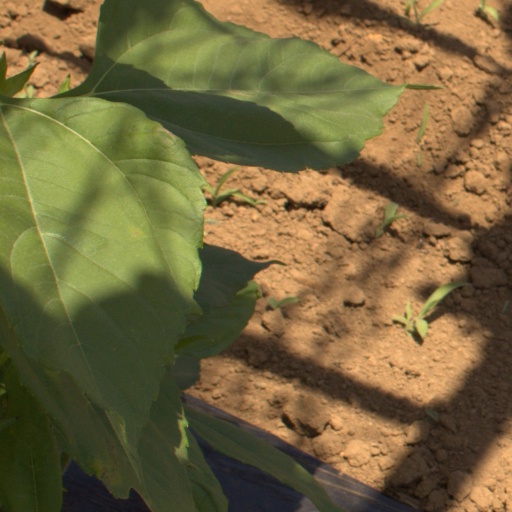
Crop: Jerusalem artichoke